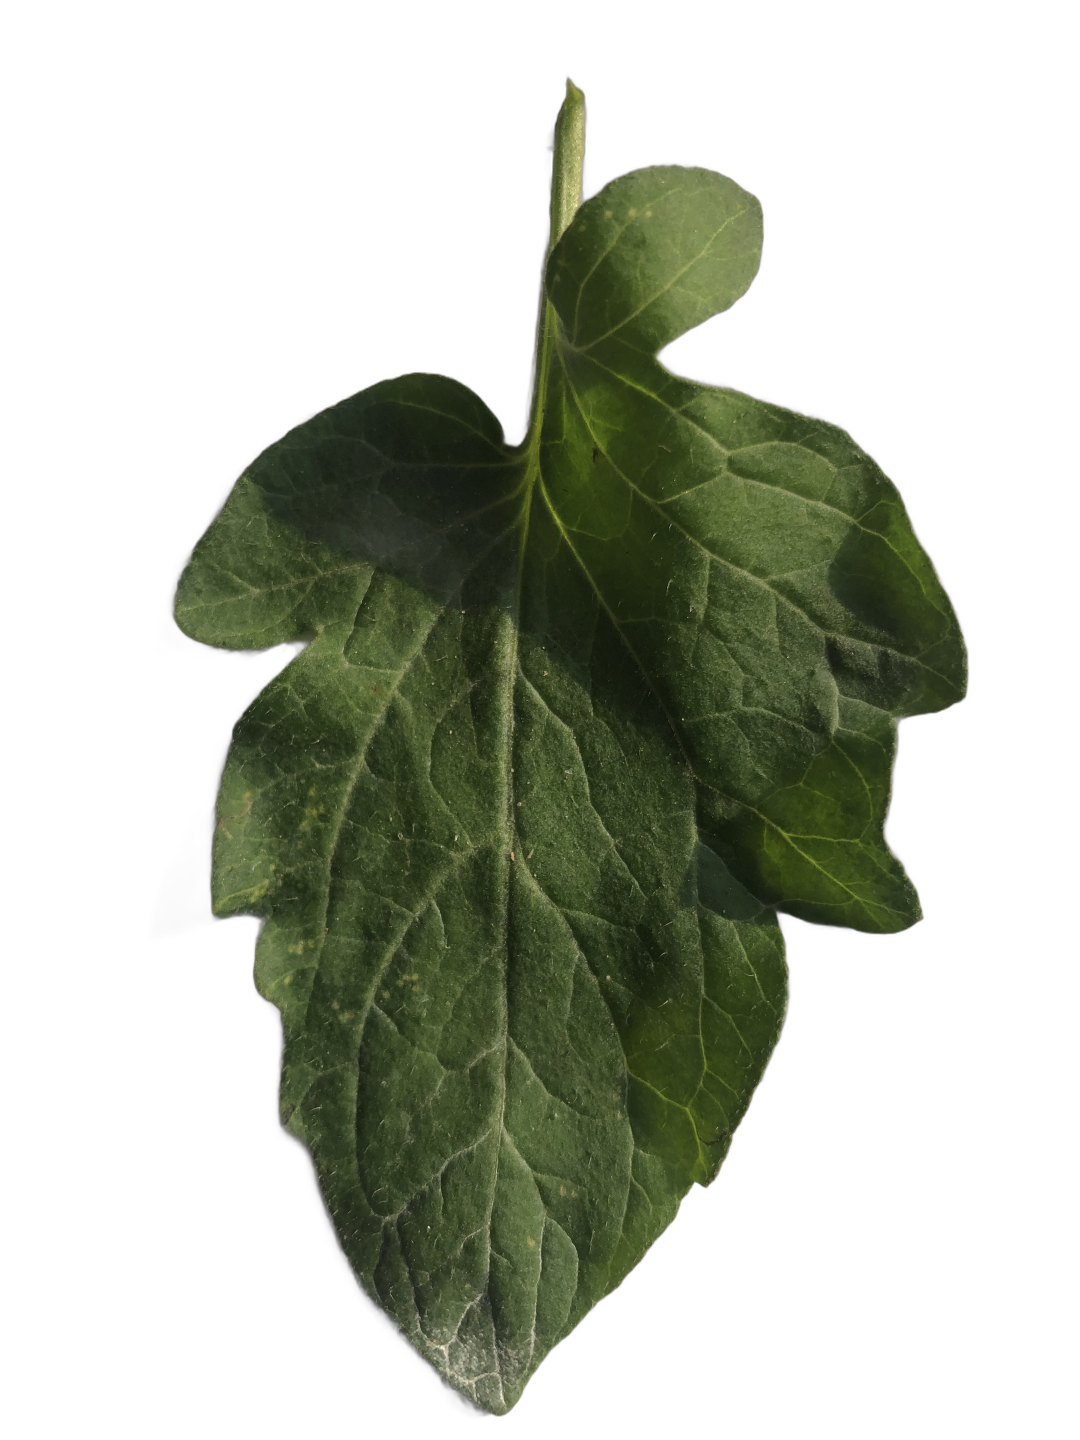
Crop: Tomato
Label: Healthy